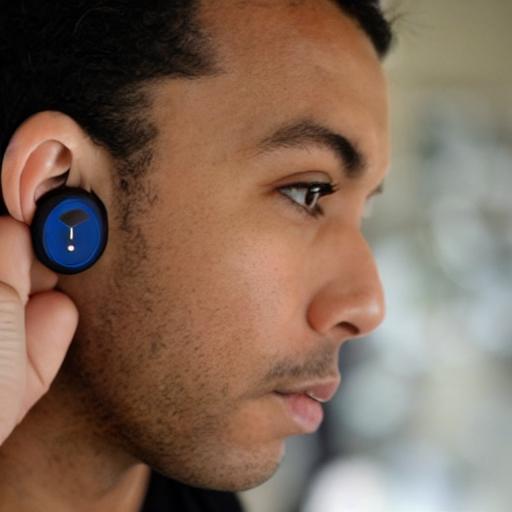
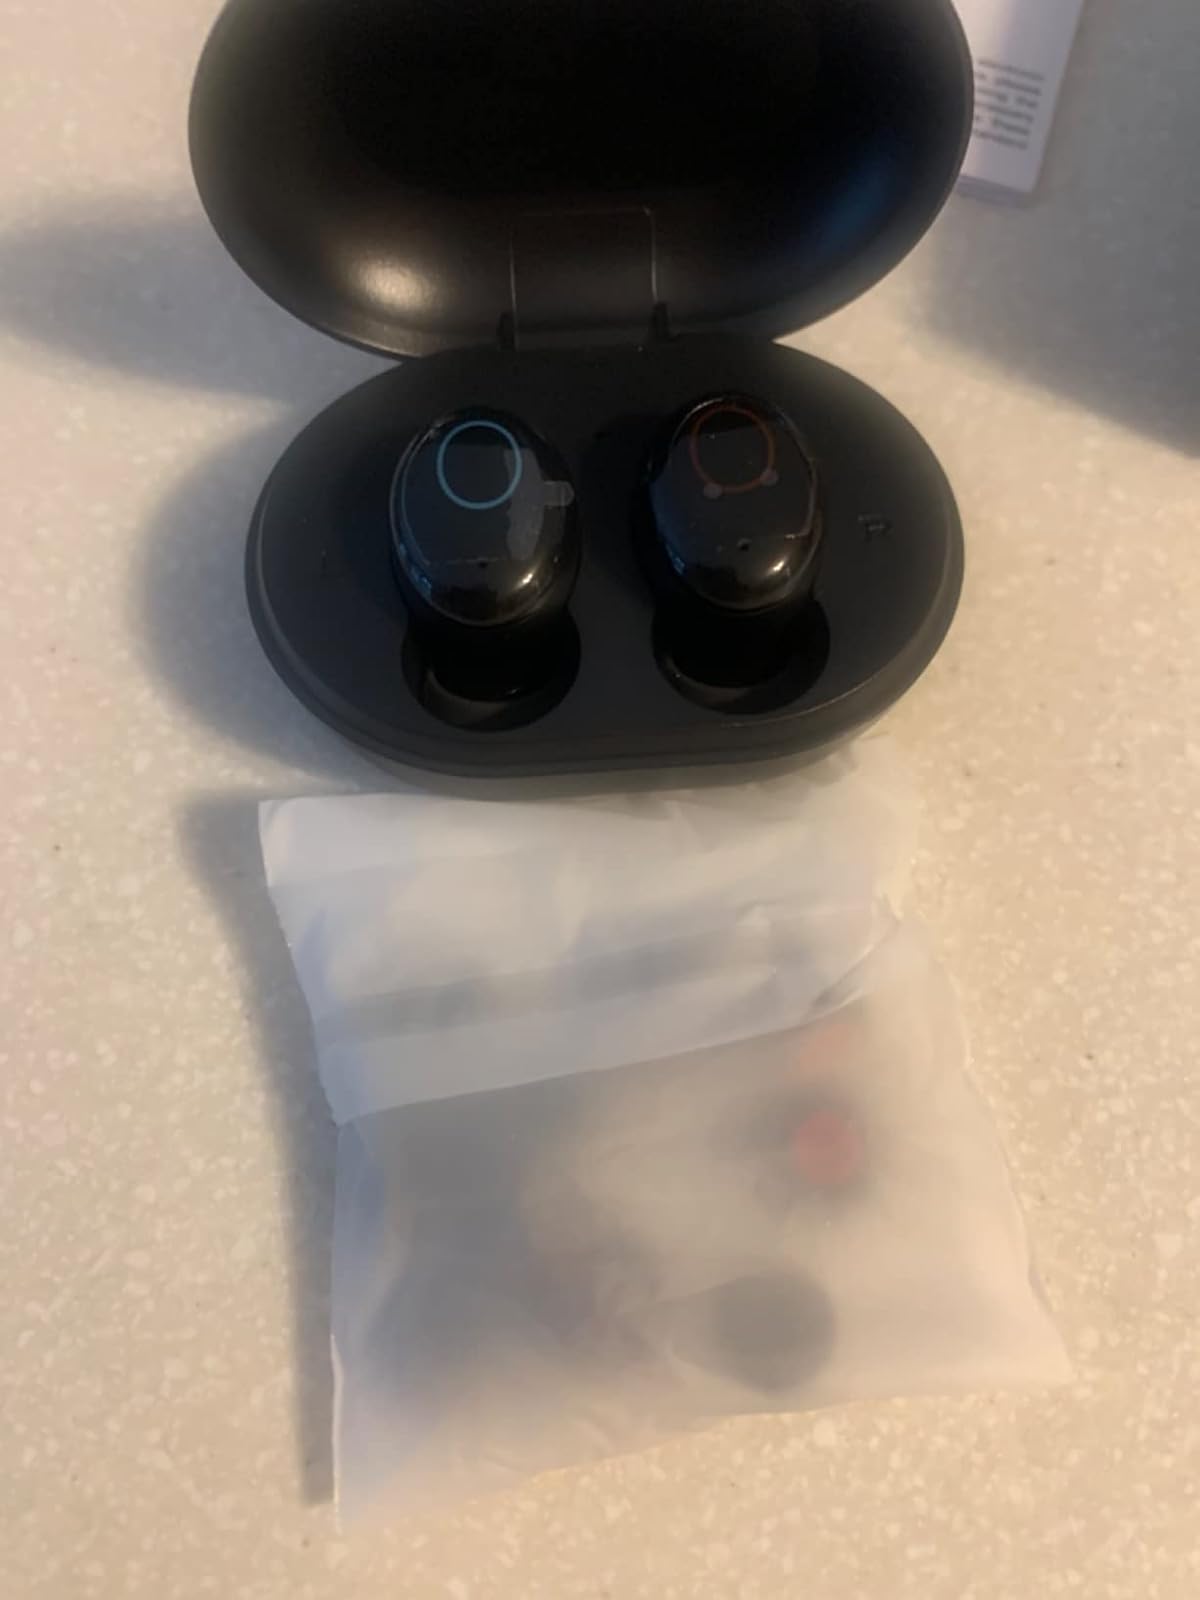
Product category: earbuds
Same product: no